T. S. Eliot

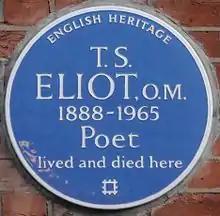
Blue plaque, 3 Kensington Court Gardens, Kensington, London, home from 1957 until his death in 1965

Eliot died of emphysema at his home in Kensington in London, on 4 January 1965, and was cremated at Golders Green Crematorium. In accordance with his wishes, his ashes were taken to St Michael and All Angels' Church, East Coker, the village in Somerset from which his Eliot ancestors had emigrated to America. A wall plaque in the church commemorates him with a quotation from his poem "East Coker": "In my beginning is my end. In my end is my beginning."